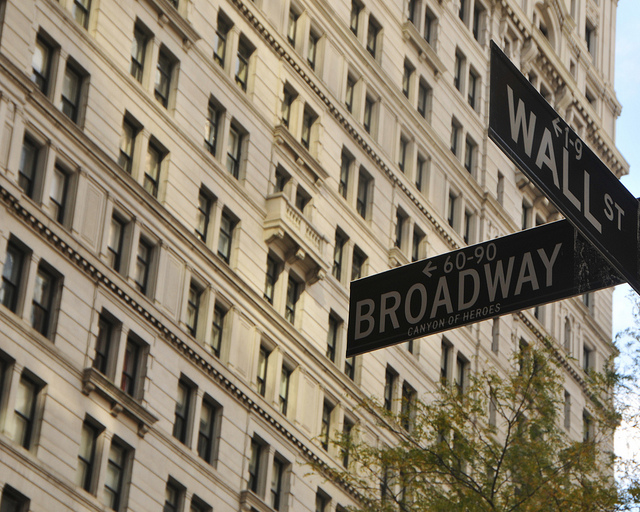
user: Given an image and a question. Answer the question in a short answer. Question: Which of these streets is famous for theater? Short Answer:
assistant: broadway